1st Somerset Militia

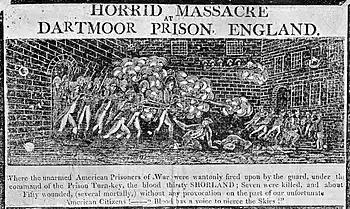
Old print reproduced by Baring-Gould, "Devonshire Characters and Strange Events".

An Act of Parliament in 1811 permitted militia regiments to volunteer for periods of two years' service in Ireland. The 1st Somerset volunteered, and on 29 December 1813 the regiment embarked at Plymouth bound for Cork under the command of Maj William Sandford. However, the seven transports carrying the regiment were scattered by bad weather: most of it landed at Monkstown on 9 January 1814, but some had been driven into Kinsale and Baltimore. The regiment then marched on 10 January for Kilkenny, where it remained until September. While there it had to deal with serious rioting on St Patrick's Day, in which one rioter was killed.